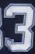
Number: 3